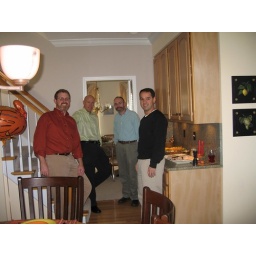
Me, Jeff, Rob, and Amir in the kitchen at Dad's house before dinner